Battle of Austerlitz

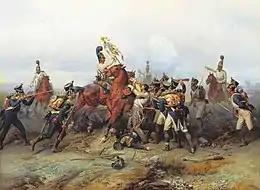
Capture of a French regiment's eagle by the cavalry of the Russian guard, by Bogdan Willewalde (1884)

The Allied council met on 1 December to discuss proposals for the battle. Most Allied strategists had two fundamental ideas: contacting the enemy and securing the southern flank that held the communication line to Vienna. Although the Tsar and his immediate entourage pushed hard for a battle, Emperor Francis of Austria was more cautious, and, as mentioned, he was seconded by Kutuzov, the Commander-in-chief of the Russians and the Allied troops. The pressure to fight from the Russian nobles and the Austrian commanders, however, was too strong, and the Allies adopted the plan of the Austrian Chief-of-Staff, Franz von Weyrother. This called for a main drive against the French right flank, which the Allies noticed was lightly guarded, and diversionary attacks against the French left. The Allies deployed most of their troops into four columns that would attack the French right. The Russian Imperial Guard was held in reserve while Russian troops under Bagration guarded the Allied right. The Russian Tsar stripped Kutuzov of his authority as Commander-in-Chief and gave it to Franz von Weyrother. In the battle, Kutuzov could only command the IV Corps of the Allied army, although he was still the nominal commander because the Tsar was afraid to take over if his favoured plan failed.